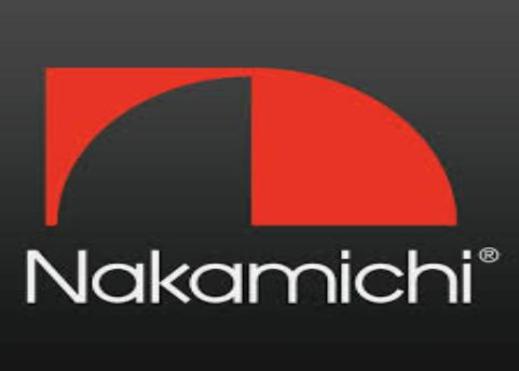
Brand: nakamichi-1
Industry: Necessities